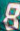
Number: 8